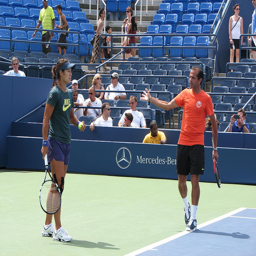
Two tennis players are on a team in a match.
there are two tennis players that are on the court
A tennis player reaches out to another one.
A team standing on a tennis court with racquets
Two men play tennis in front of a sparse audience